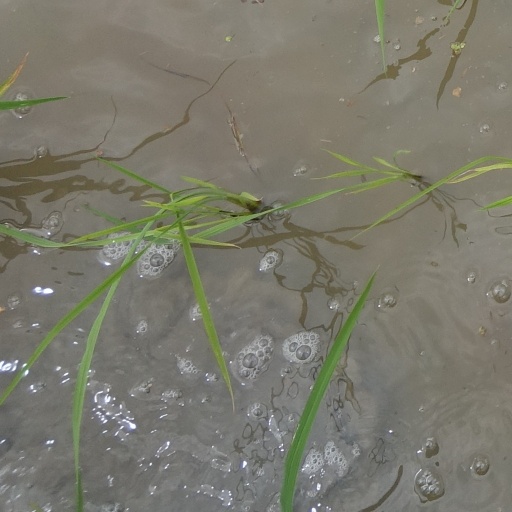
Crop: rice